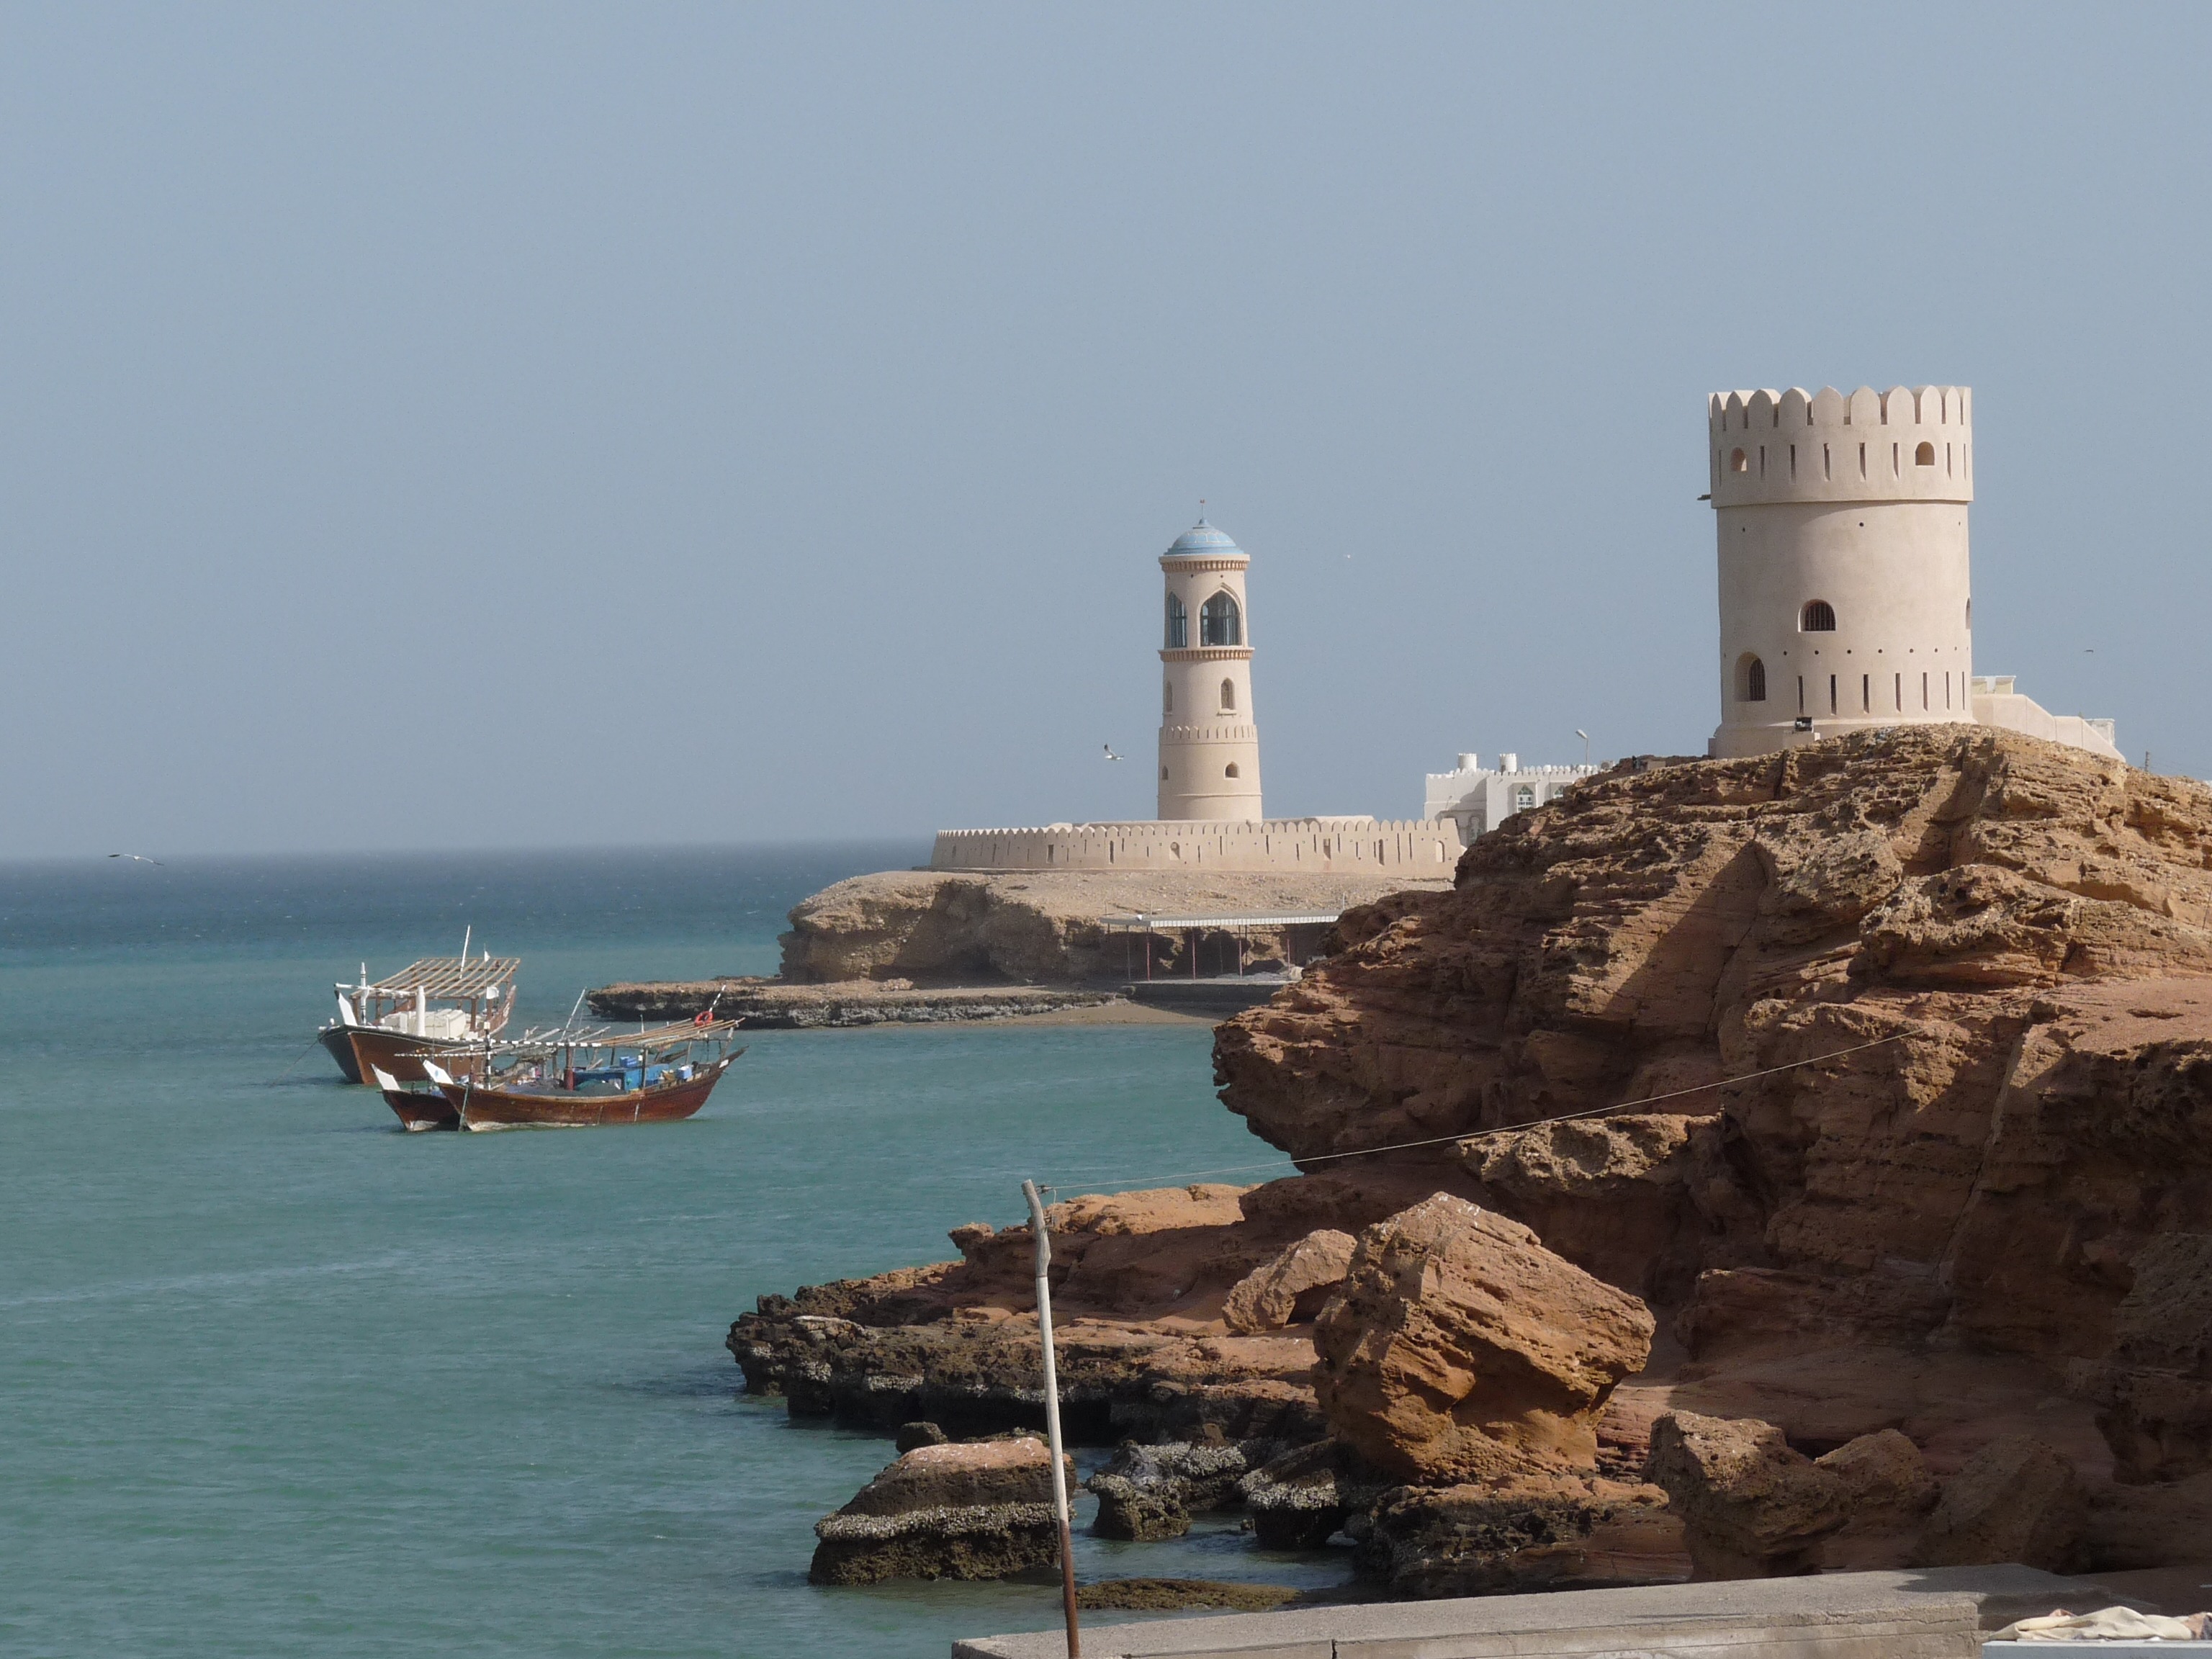
sea, coast, water, ocean, lighthouse, architecture, sky, building, ship, cliff, boot, cove, vehicle, tower, bay, tourism, terrain, fortress, cliffs, oman, breakwater, cape, sur, rock formations